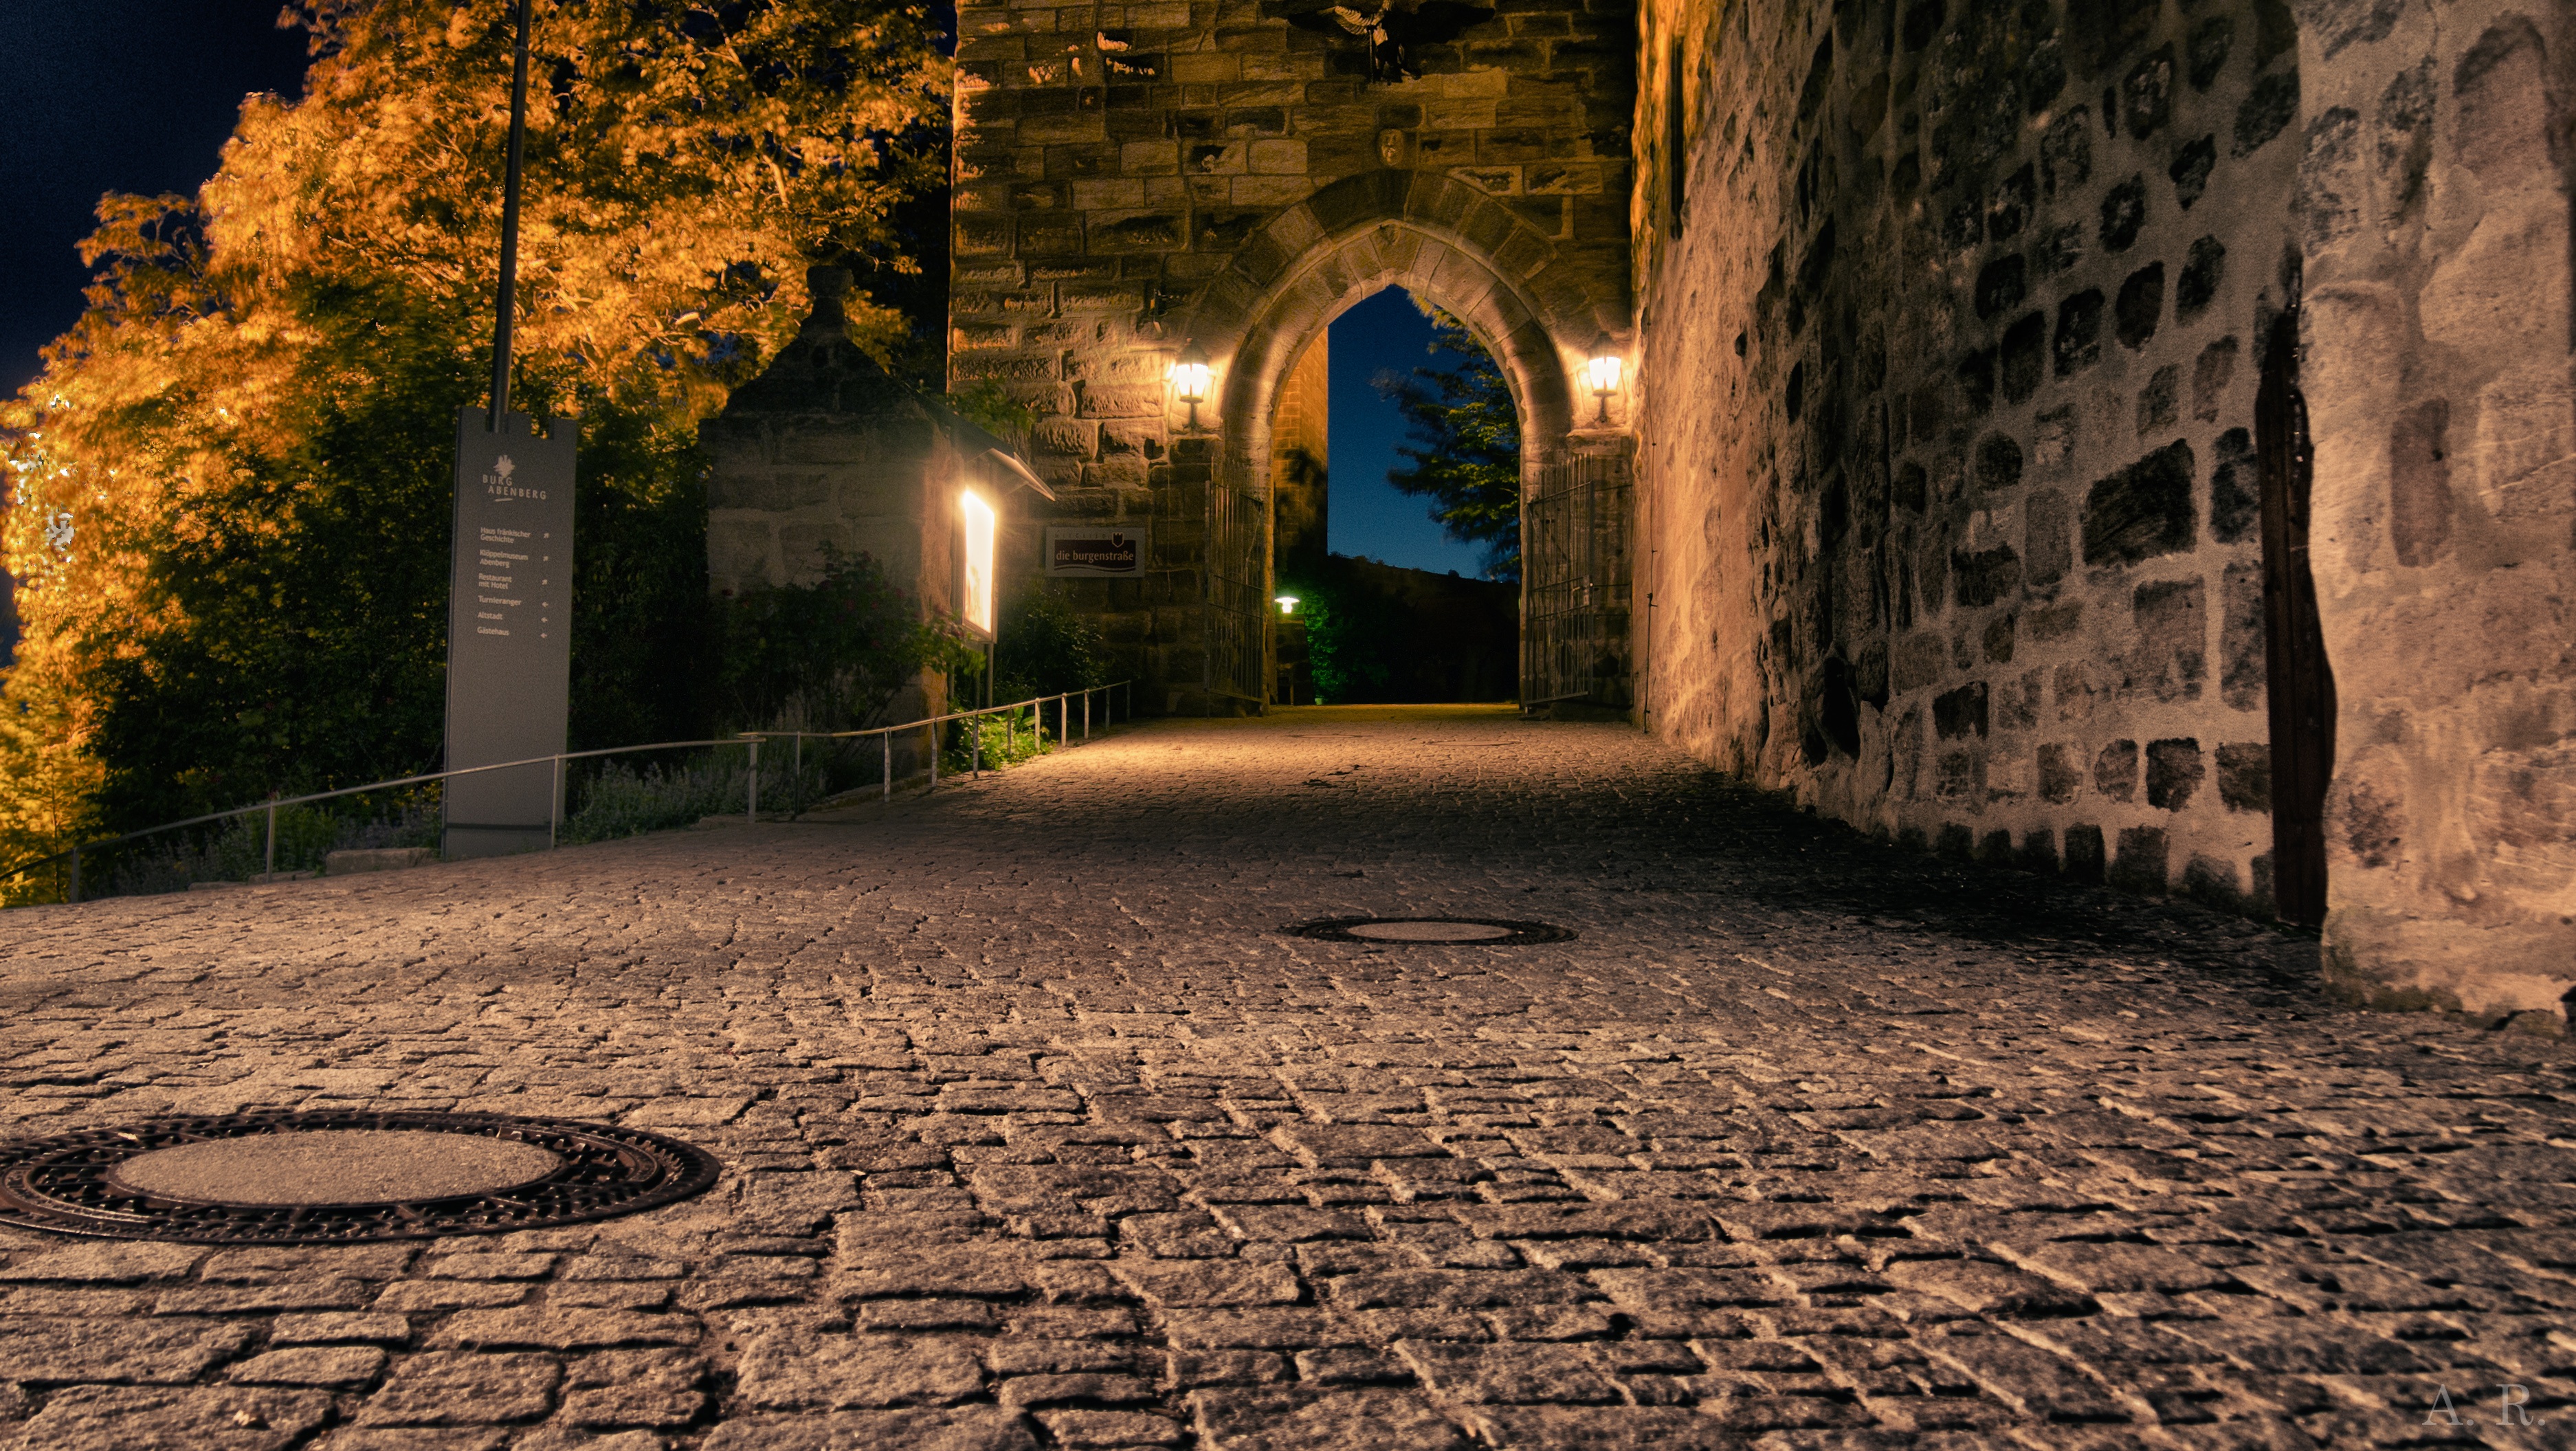
light, road, street, night, sunlight, town, alley, wall, arch, tower, autumn, castle, darkness, battlement, lighting, fortress, infrastructure, bavaria, sublime, battlements, knight's castle, road surface, tower window, urban area, ancient history